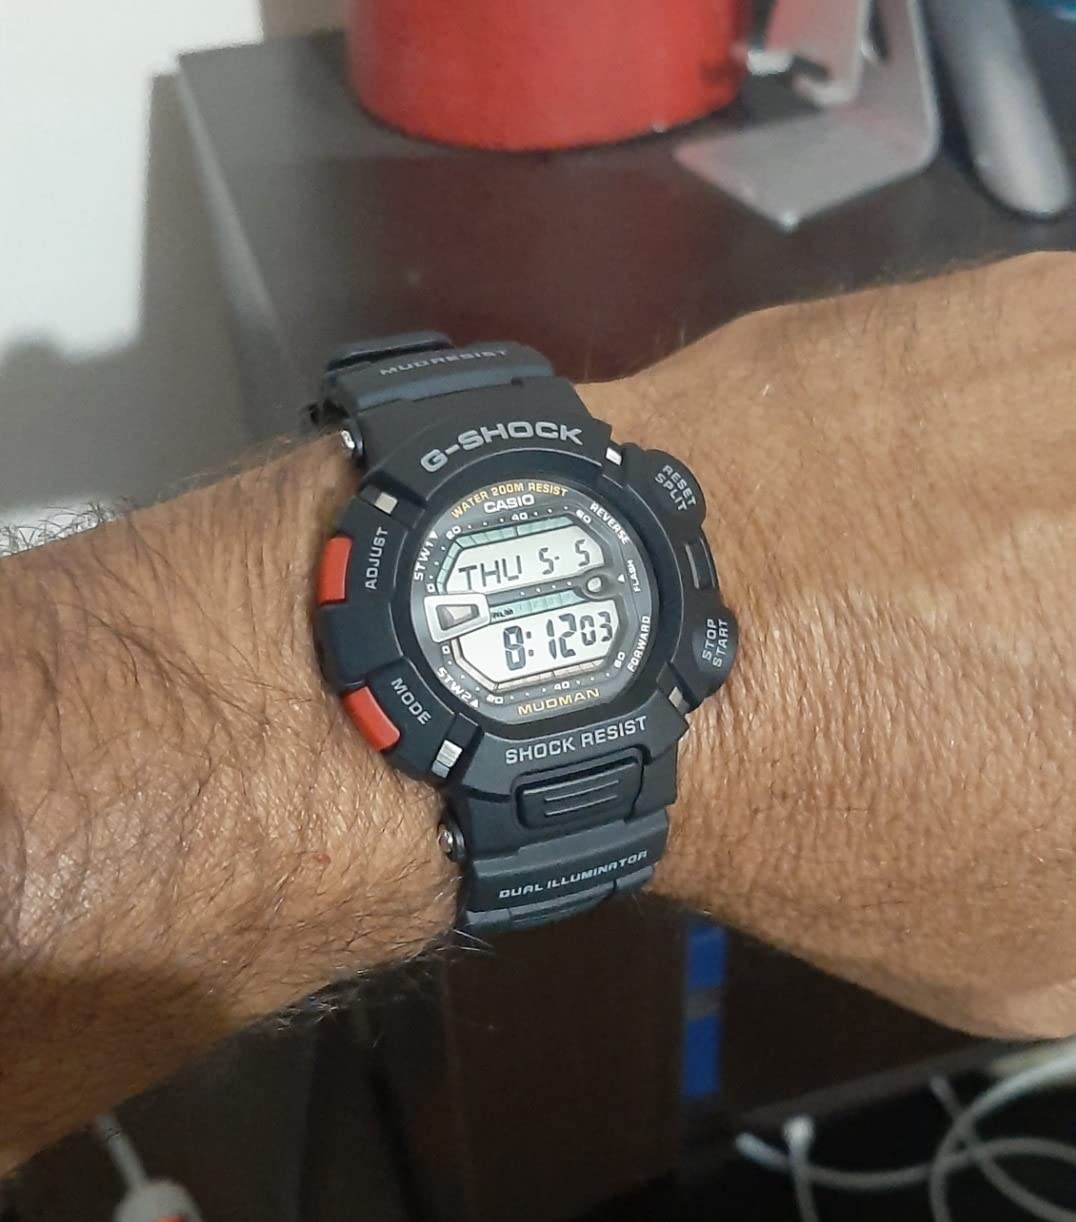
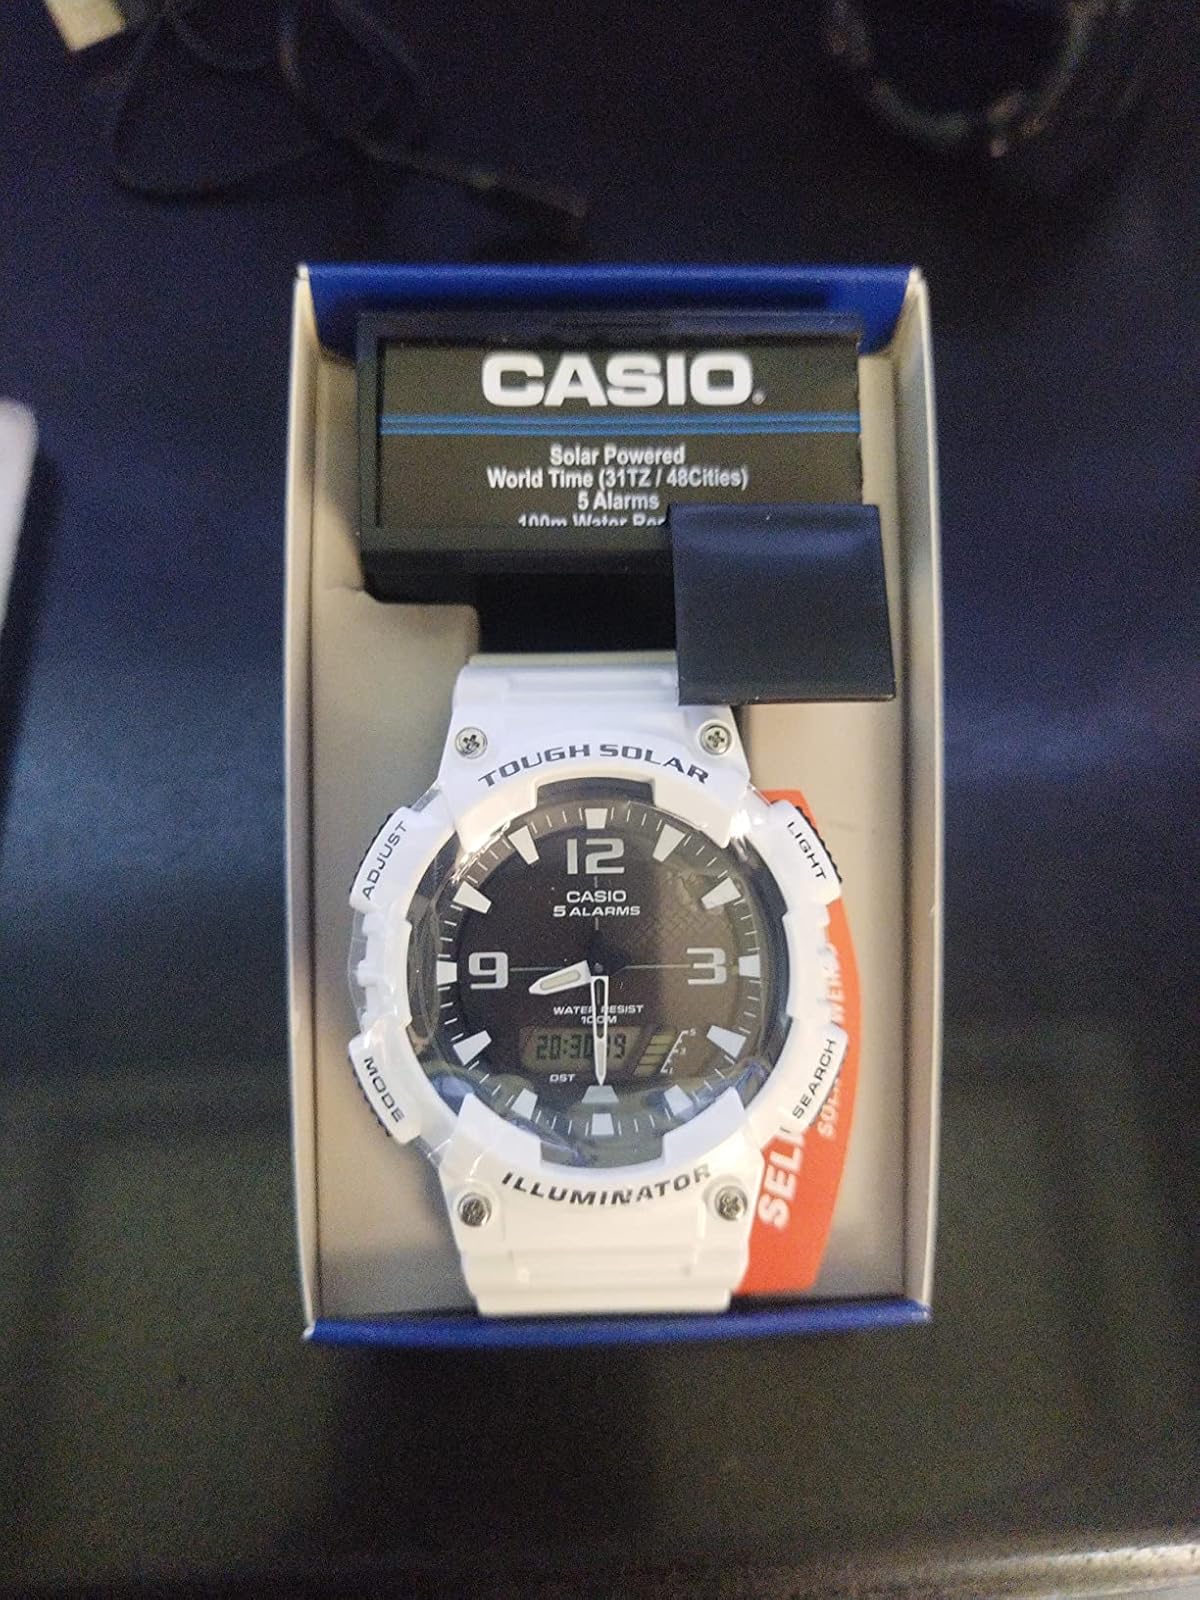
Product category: accessories_watch
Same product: no